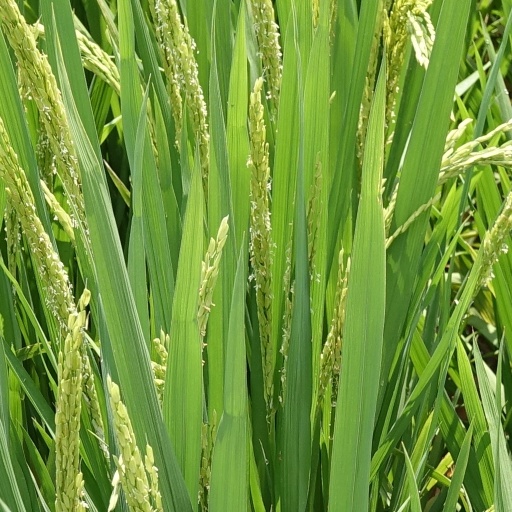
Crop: rice